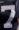
Number: 7